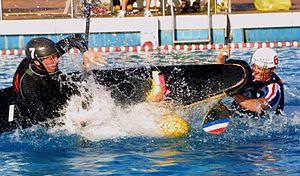
La pratique du kayak-polo en compétition est soumise à un règlement de jeu.
Le kayak-polo est un sport collectif où deux équipes de cinq joueurs, chacun dans un kayak, s'affrontent avec un ballon sur un plan d'eau rectangulaire pendant deux mi-temps de dix minutes. L'équipe gagnante est celle qui a inscrit le plus grand nombre de buts.